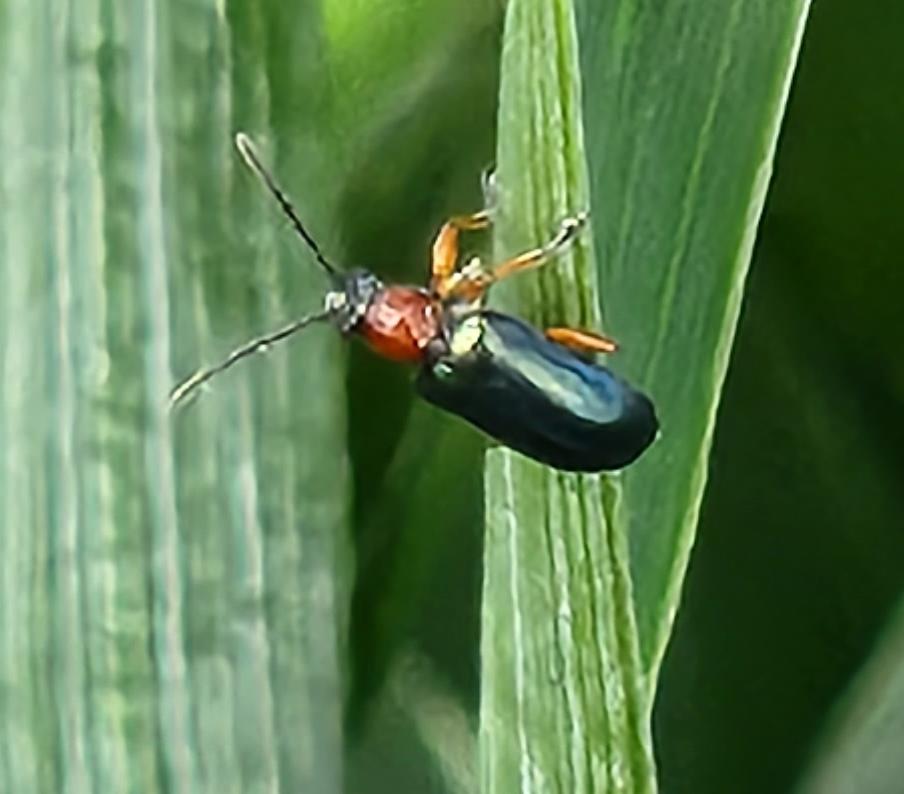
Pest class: cereal_leaf_beetle